Second Republic of Korea

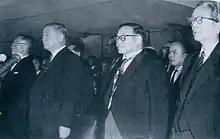
Proclamation of the Second Republic of Korea. From right: Chang Myon (Prime Minister), Yun Bo-seon (President), Paek Nak-chun (President of the House of Councillors) and Kwak Sang-hoon (President of the Chamber of Deputies)

The First Republic of Korea had existed since 1948 under President Syngman Rhee, who was widely considered to be a corrupt leader abused his presidential powers to maintain his rule and cronyism. Although the First Republic was officially a representative democracy, Rhee adopted a strongly anti-communist position and used the threat of communism to enact a policy (such as the National Security Act) of severe repression against all political opposition, effectively assuming dictatorial powers.